Postage stamps and postal history of the Palestinian National Authority

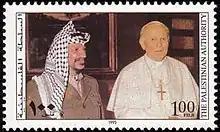
The genuine PNA stamp featuring Pope John Paul II

PNA stamps have honored various individuals: Yasser Arafat (1996), the visiting Pope John Paul II (1996), German politician Hans-Jürgen Wischnewski (1997), Mother Teresa (1997), U.S. President Bill Clinton signing the Wye River Memorandum, French President Jacques Chirac, and artist Ibrahim Hazimeh, whose fours works appear on a souvenir sheet (2001).